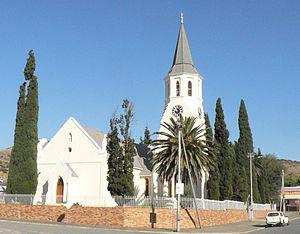
Victoria West est une ville d'Afrique du Sud située dans la province de Cap-du-Nord.